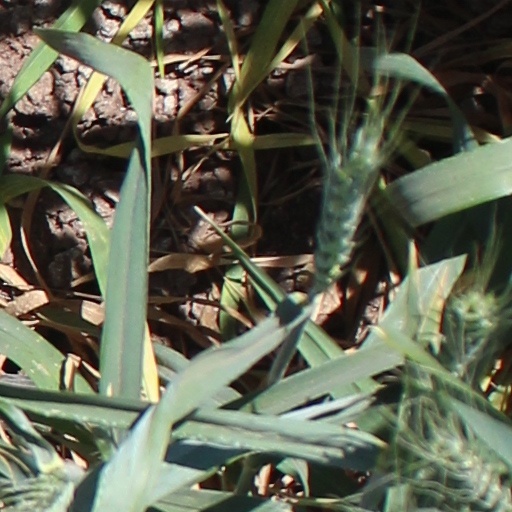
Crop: wheat